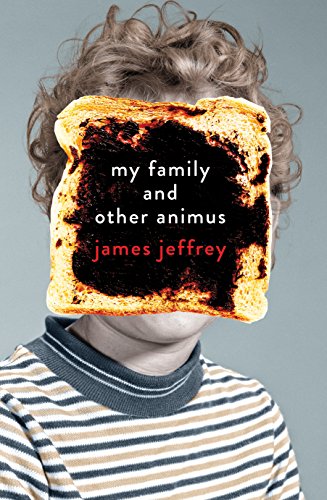
My family and other animus
Category: Buy a Kindle
About the Author 0
Features: An ode to family life in all its glorious mess and chaos.For the young James Jeffrey, the day his parents split was like the splitting of the atom. Life took on a seismic instability filled with madness and strain and vendetta and daftness and acts of love, both beautiful and misguided. Yet, what could have been a calamitous upbringing turned instead into an education. For better or worse, his family handed out lessons that would guide him through life, into marriage, and eventually parenthood. My Family and Other Animus is an ode to his family.